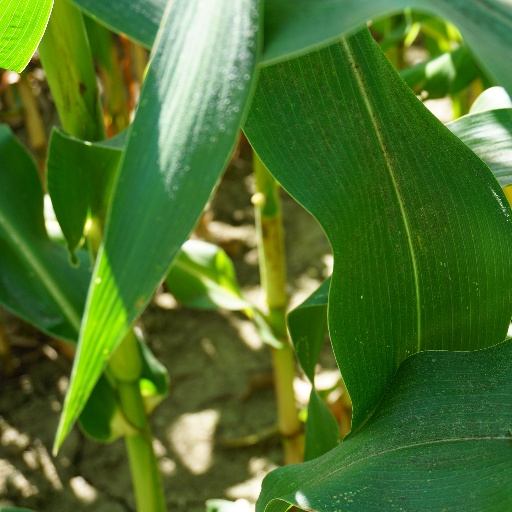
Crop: maize; corn